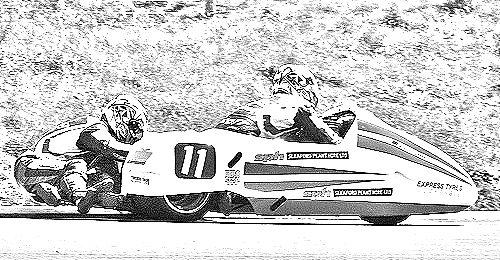
Portrait style: Sketch Portrait